Worlds of Weber

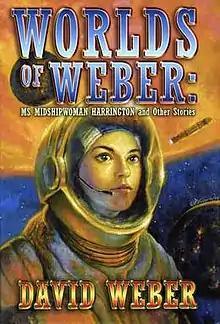

Worlds of Weber: Ms. Midshipwoman Harrington and Other Stories is a collection of short works by David Weber published in hardcover in September 2008 by Subterranean Press. Mass market paperback and e-book editions were released in October 2009 by Baen Books.